Cowboy pop

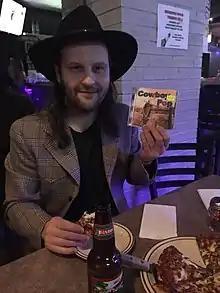
A music fan displays a cowboy pop CD at a music festival

In the late 2010s, the term cowboy pop began to be used to describe several country-influenced indie rock and indie pop bands in New York City. Some associated groups include Babies' Babies, Baby Jey, Cut Worms, Dark Tea, Dougie Poole, New Love Crowd, Sam Evian, Widowspeak, and Wilder Maker, several of whom have performed together. In 2015, "Stereogum" described Wilder Maker's music as "cowboy pop that’s got one eye wandering toward outlaw territory and one fixed on catchy melodies." The influence of outlaw country was similarly noted by "New Commute", which described Dougie Poole's music as an "intersection of experimental pop and outlaw country." London in Stereo called Widowspeak's 2017 release "Expect the Best" an "accomplished album that would fit snugly in a cowboy pop genre." In a 2018 interview, Baby Jey cited influences such as Prince and 1980s country singers Tanya Tucker, Keith Whitley, and Johnny Lee, giving further context to the development of contemporary cowboy pop.